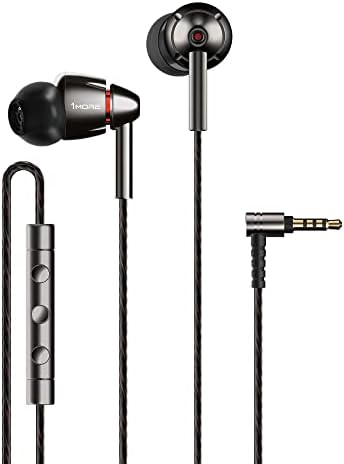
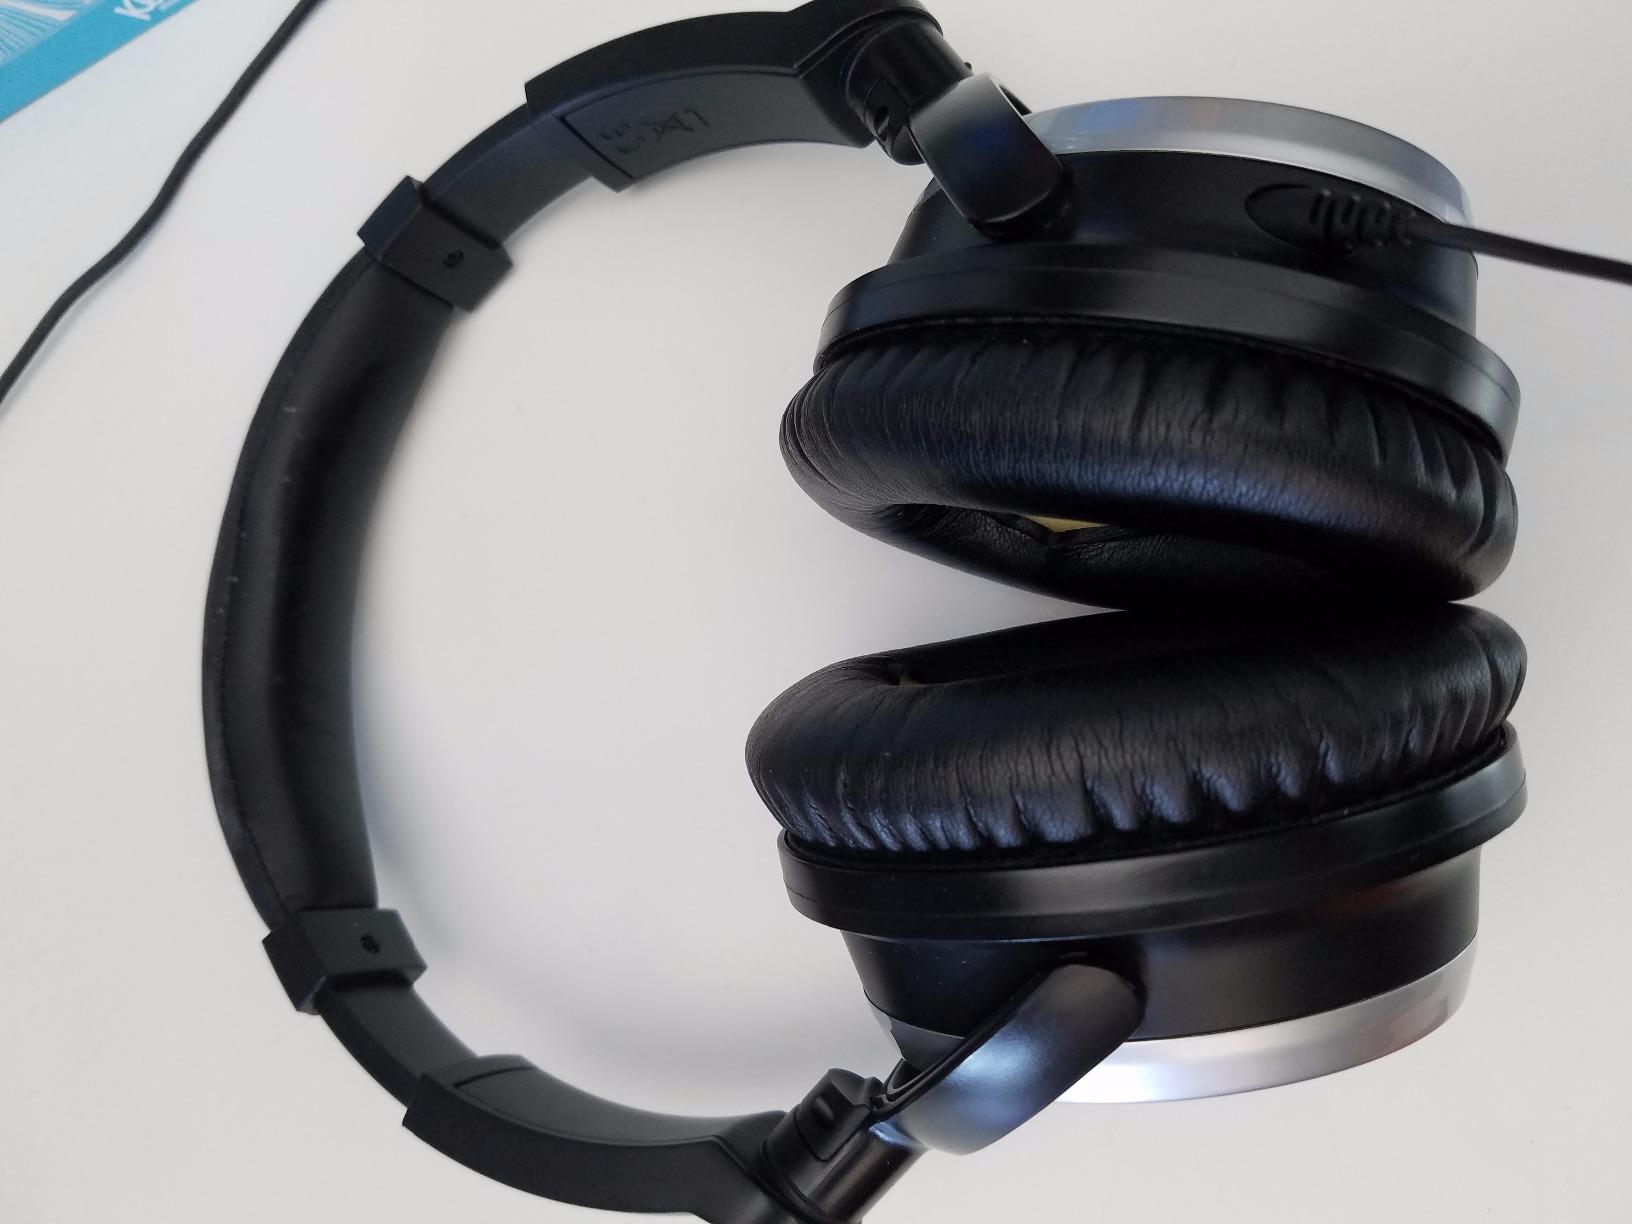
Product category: headphones
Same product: no